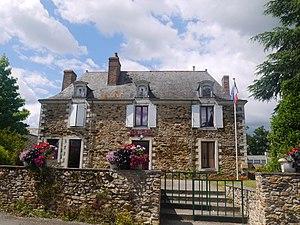
La mairie.
Sceaux-d'Anjou est une commune française située dans le département de Maine-et-Loire en région Pays de la Loire.